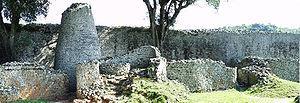
Le Grand Zimbabwe est un ensemble de ruines d'une cité médiévale d'Afrique méridionale, située à une quinzaine de kilomètres au sud de la ville de Masvingo, dans le sud du Zimbabwe. Cette cité fut, du XIIIᵉ au XVᵉ siècle, le centre du royaume du Zimbabwe, lequel couvrait les territoires du Zimbabwe et du Mozambique actuels.